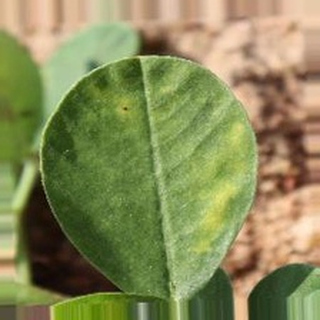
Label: healthy_groundnut